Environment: real
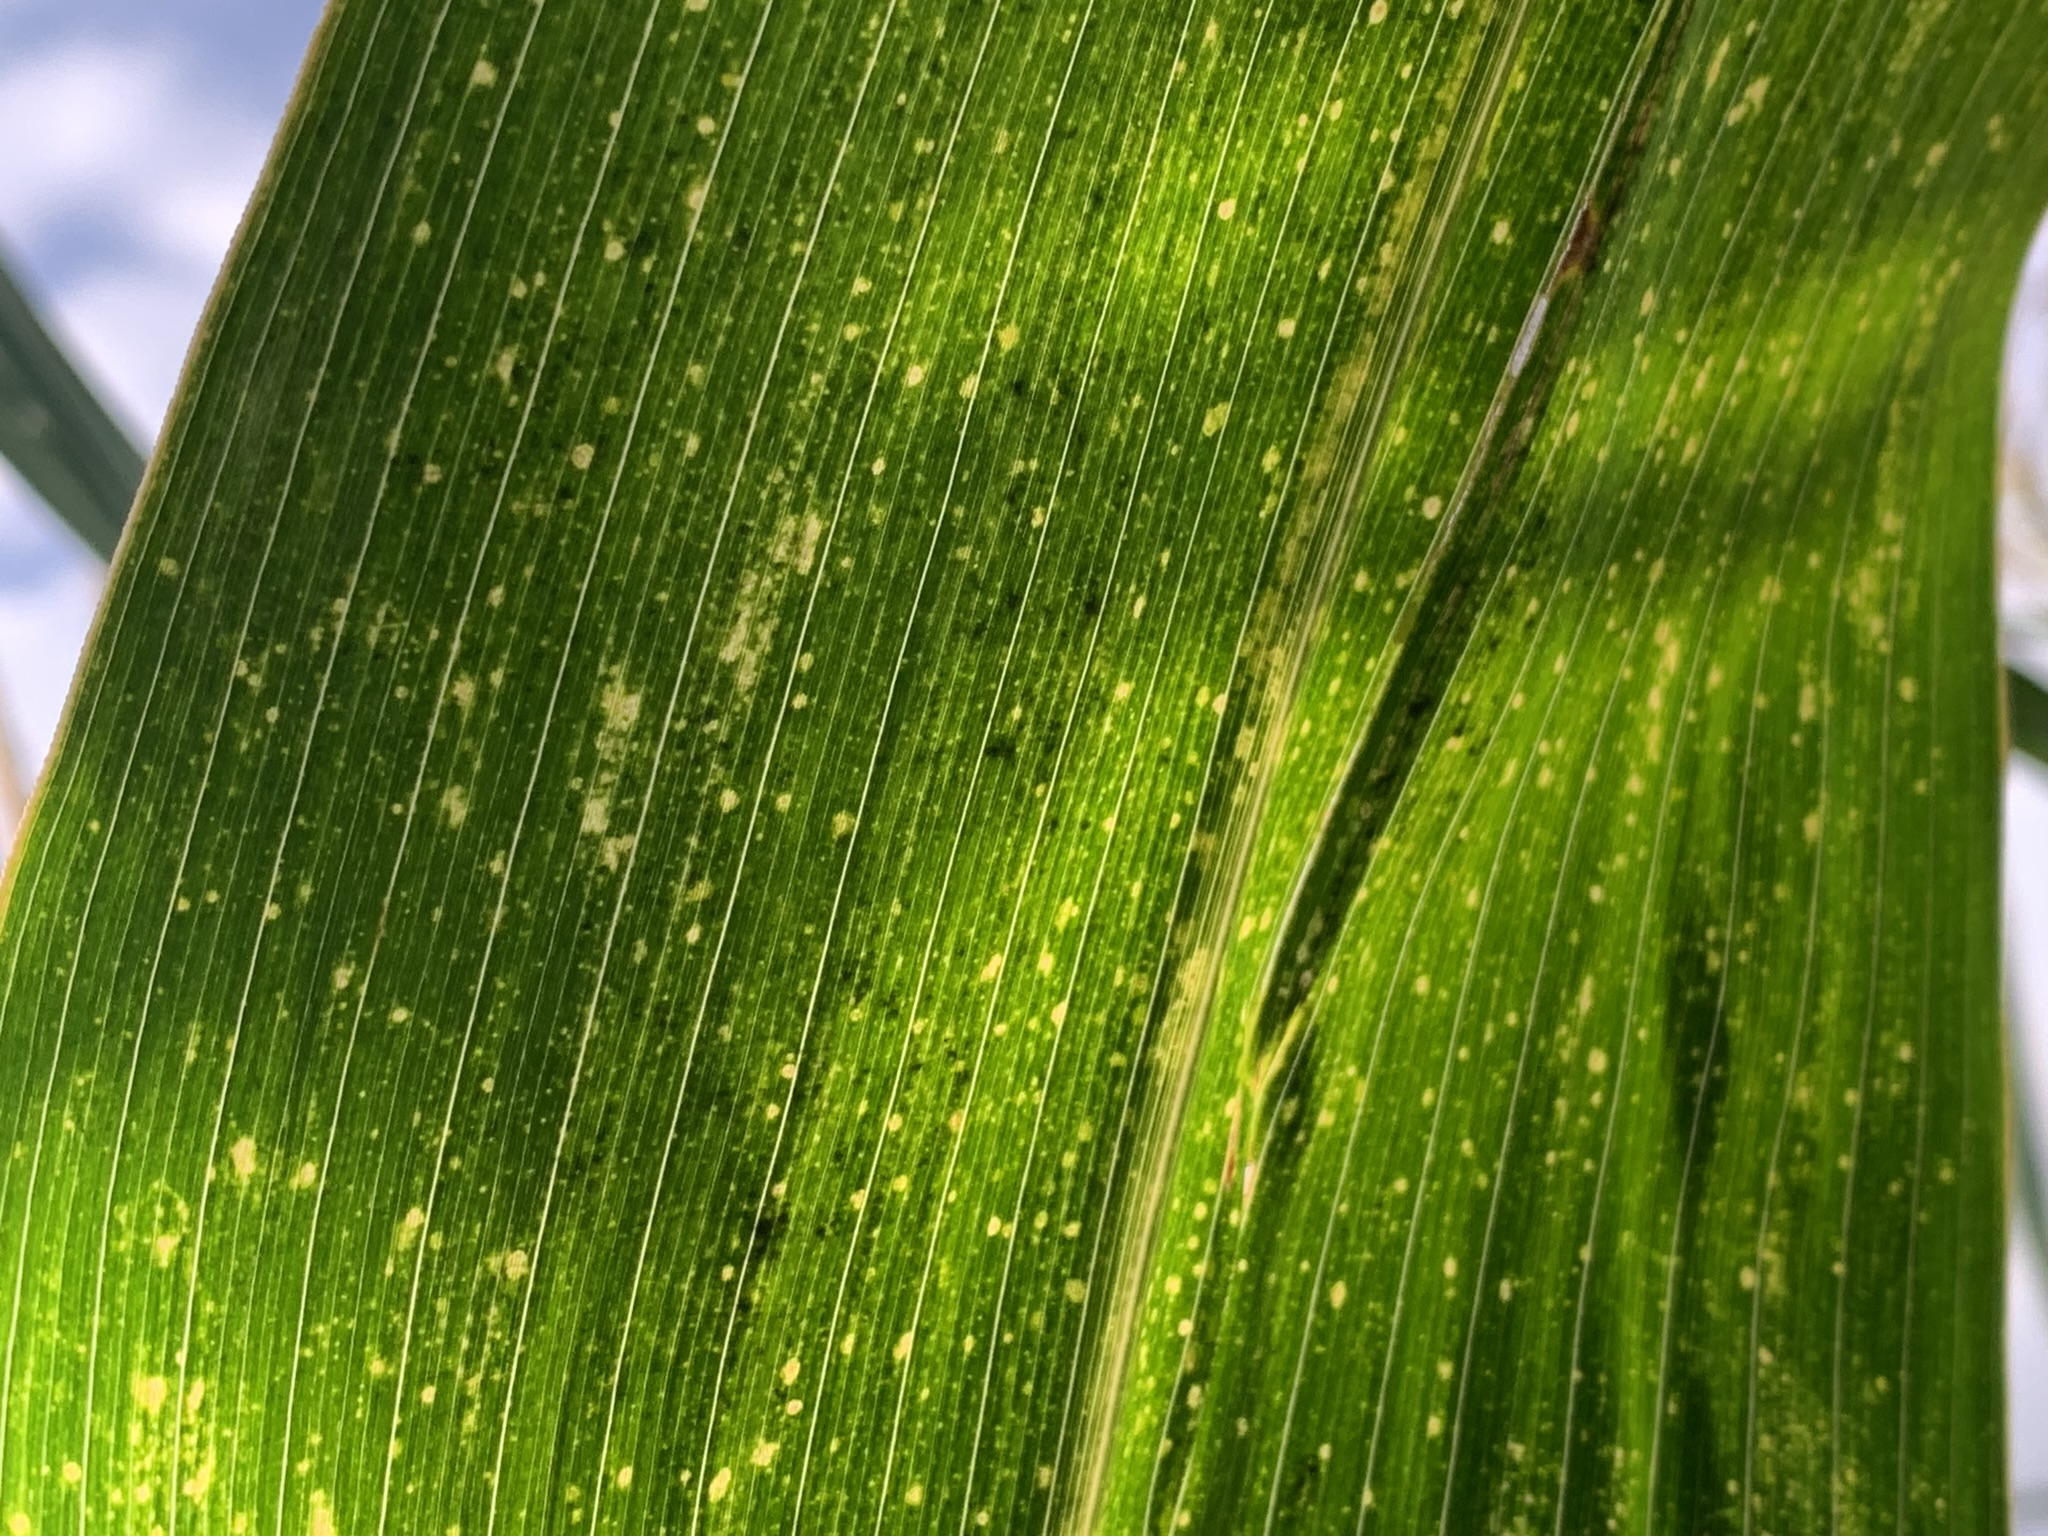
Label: lethal_necrosis